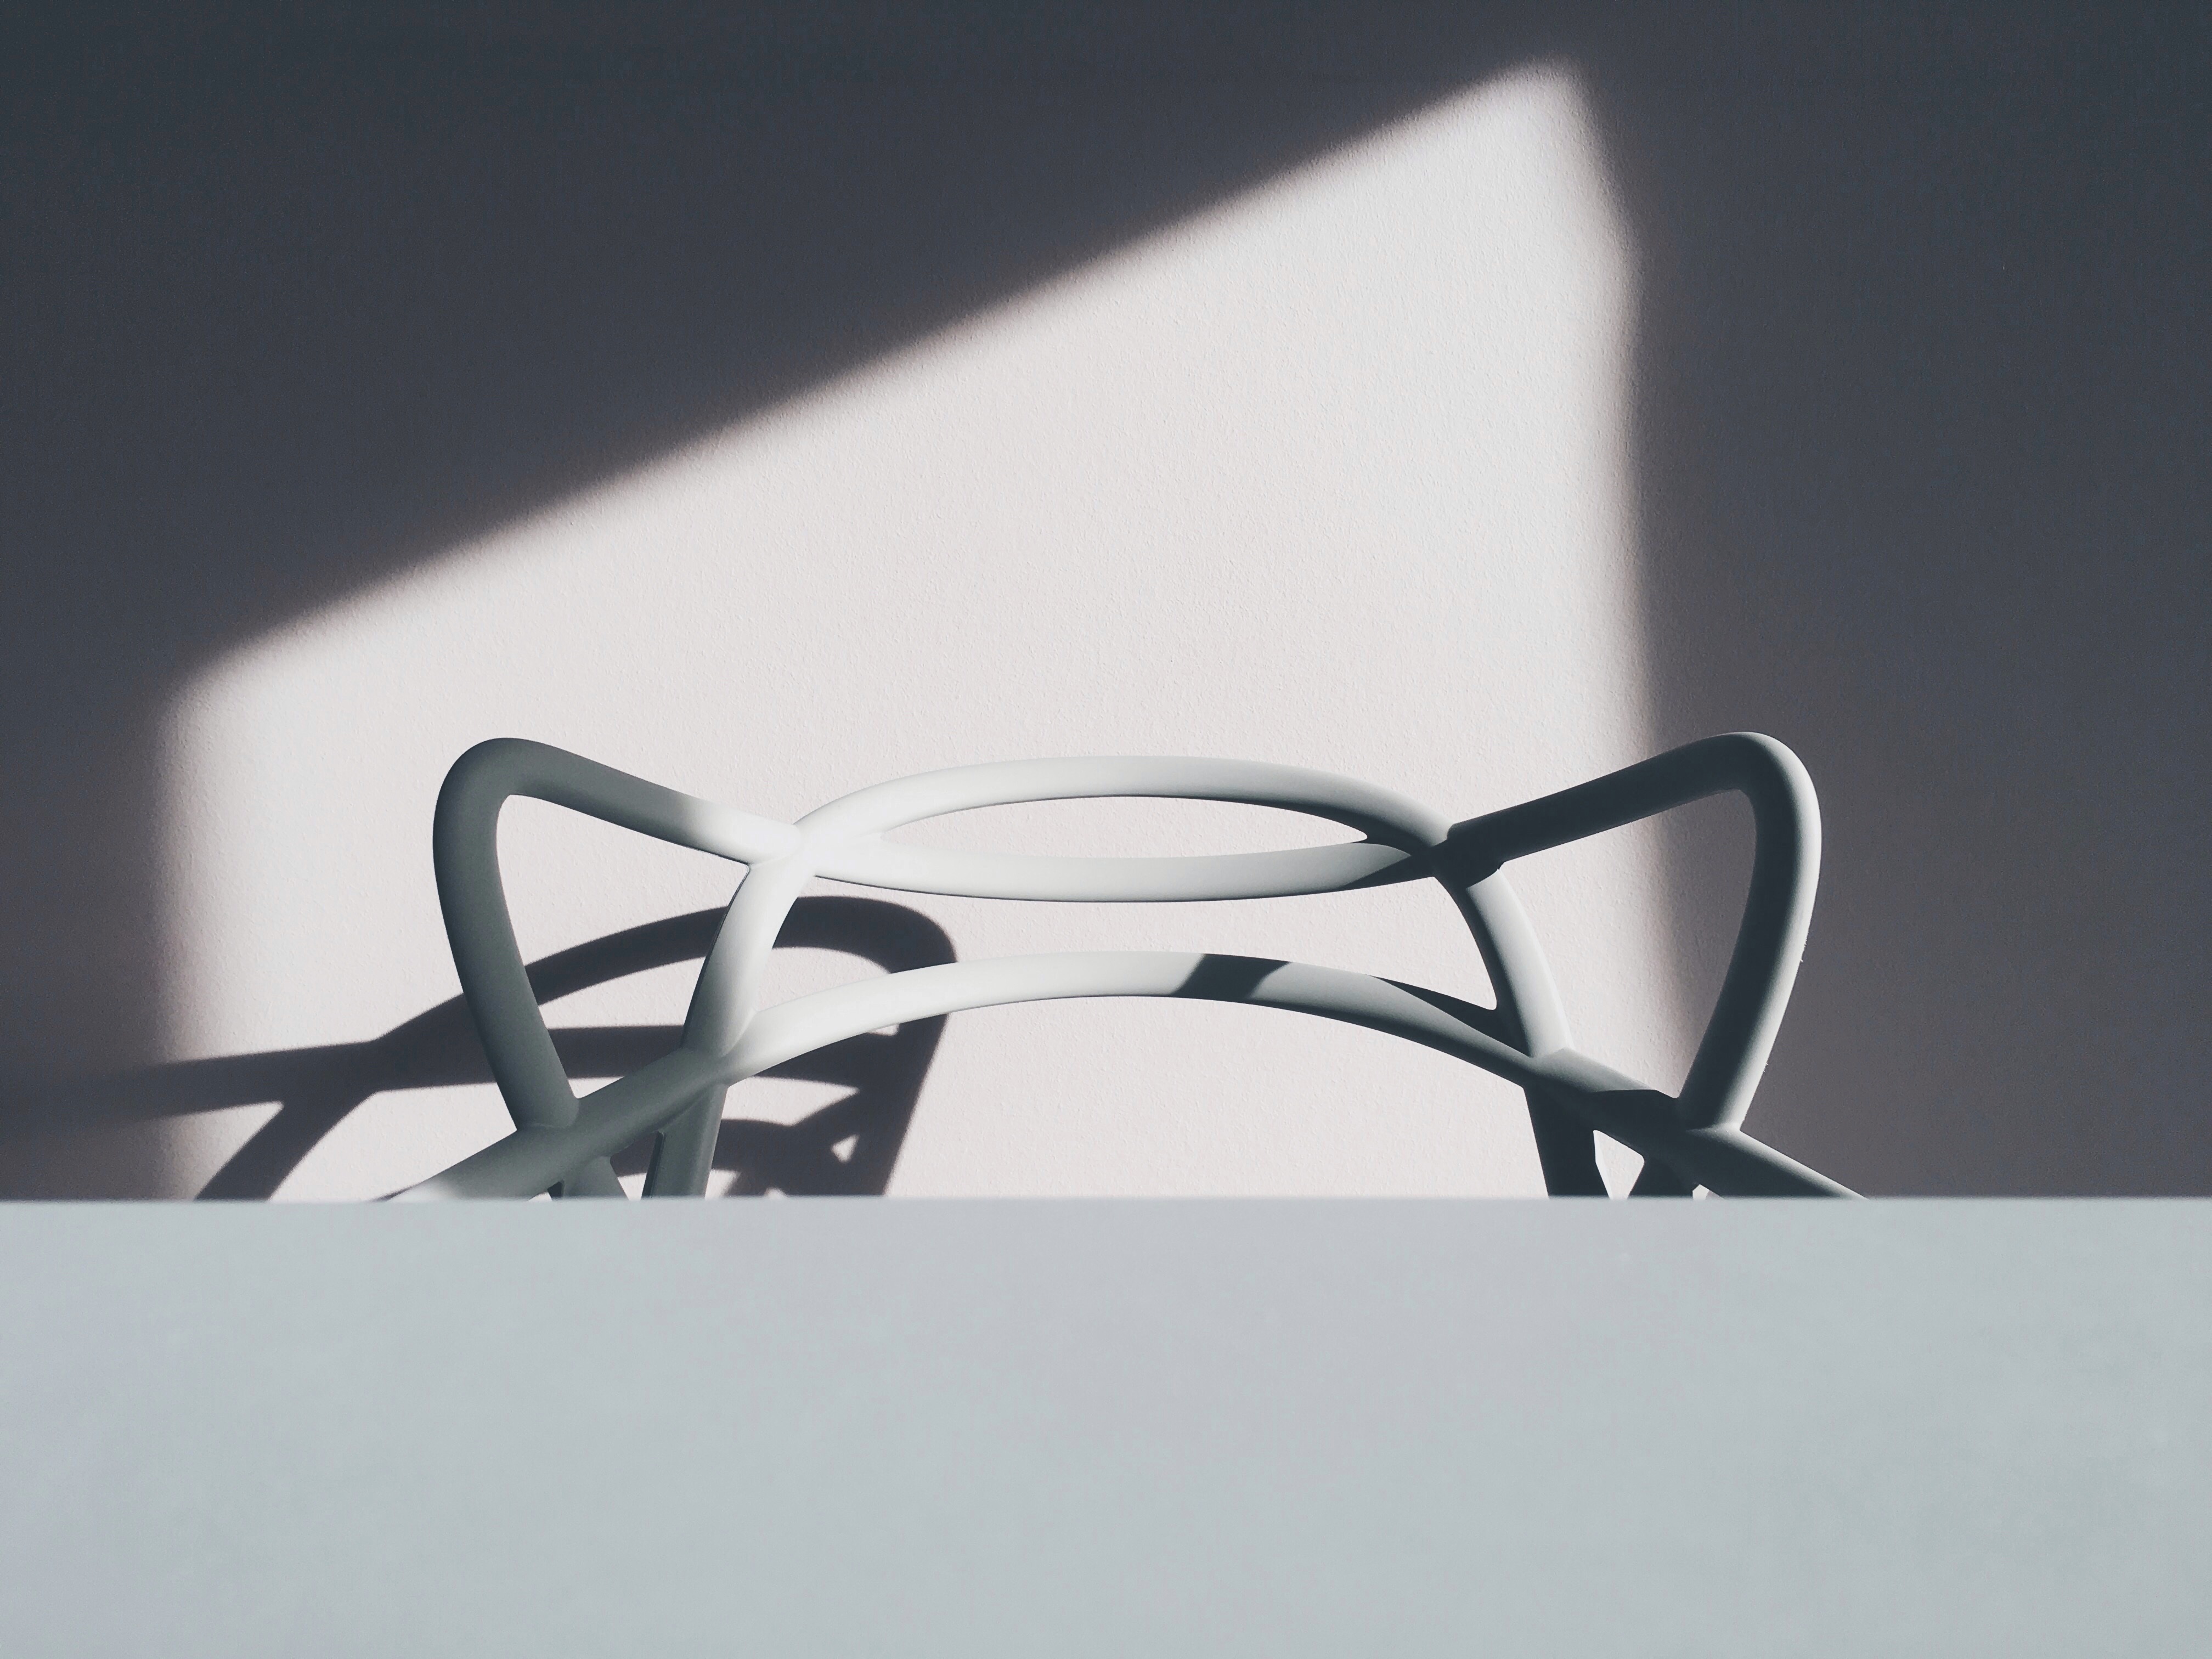
white, brand, product, sunglasses, glasses, goggles, eyewear, vision care